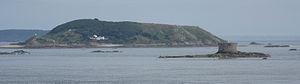
La tour Bréhon est une tour Martello qui s'élève au milieu de la passe du Petit Ruau entre les îles Anglo-Normandes de Guernesey d'une part, de Herm et de Jethou d'autre part.